Eva Magni

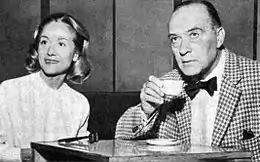
Eva Magni and Renzo Ricci, 1957

Magni was born in Milan into a family of artists, and made her professional debut in 1926, in the stage company Teatro d'Arte di Roma directed by Luigi Pirandello. She debuted as lead actress two years later, in the company directed by Dario Niccodemi. After working in the stage companies led by Memo Benassi, Maria Melato and Laura Carli, in 1940 she was appointed first actress in the Renzo Ricci's company, with whom she eventually started a sentimental relationship. She married Ricci in December 1960 after the death of his first wife, Margherita Bagni.